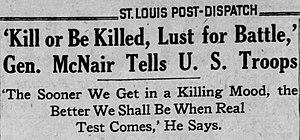
Lesley James McNair est un officier supérieur de l'United States Army qui sert notamment pendant la Première Guerre mondiale et la Seconde Guerre mondiale. Il atteint le grade de lieutenant-général durant sa carrière. Il est tué au combat pendant la Seconde Guerre mondiale et il est élevé à titre posthume au grade de général.